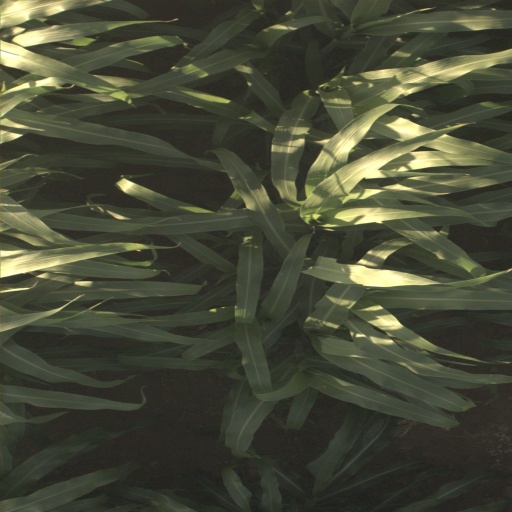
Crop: sorghum